Josh Caddy

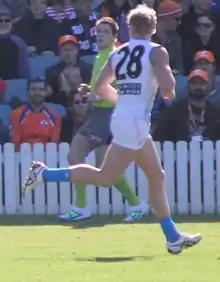
Caddy with Gold Coast in May 2012

2012 was a much better season for Caddy, playing in all 22 of the club's matches that year. In the club's Round 15 loss to , he recorded 18 disposals and a team high three goals in the 14 point loss. Despite his personal success, the poor form of the Suns meant Caddy did not play in his first AFL victory until his 17th career match, in Round 16 of the 2012 season. In this match, Caddy won the weekly nomination for the 2012 AFL Rising Star award. He finished the season ranked third at the club for total disposals (334), fourth for goals (15) and fifth for clearances (44).